Charles C. Nott

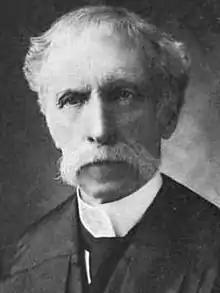

Charles Cooper Nott Sr. (September 16, 1827 – March 6, 1916) was an Associate Justice and Chief Justice of the Court of Claims.